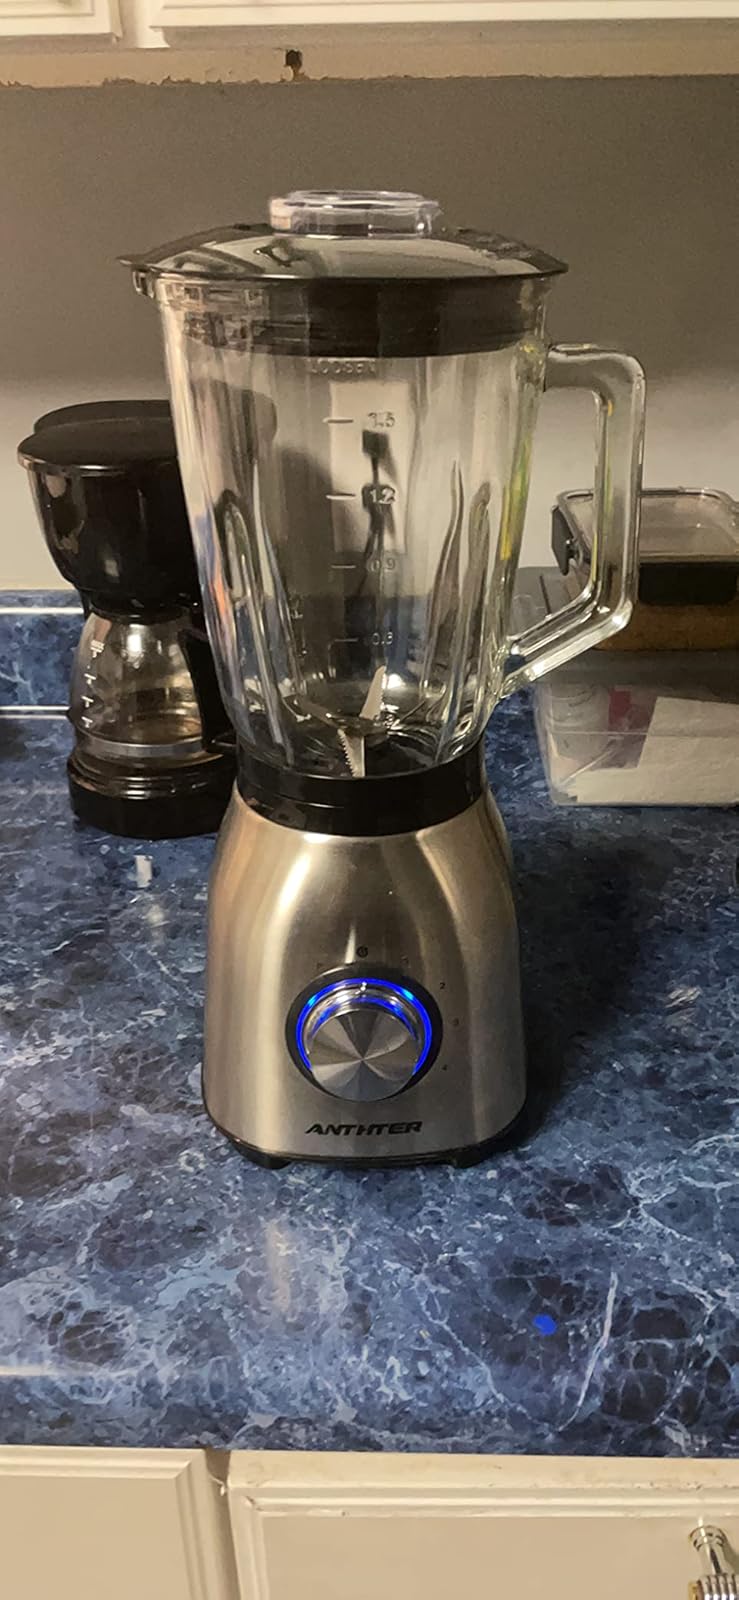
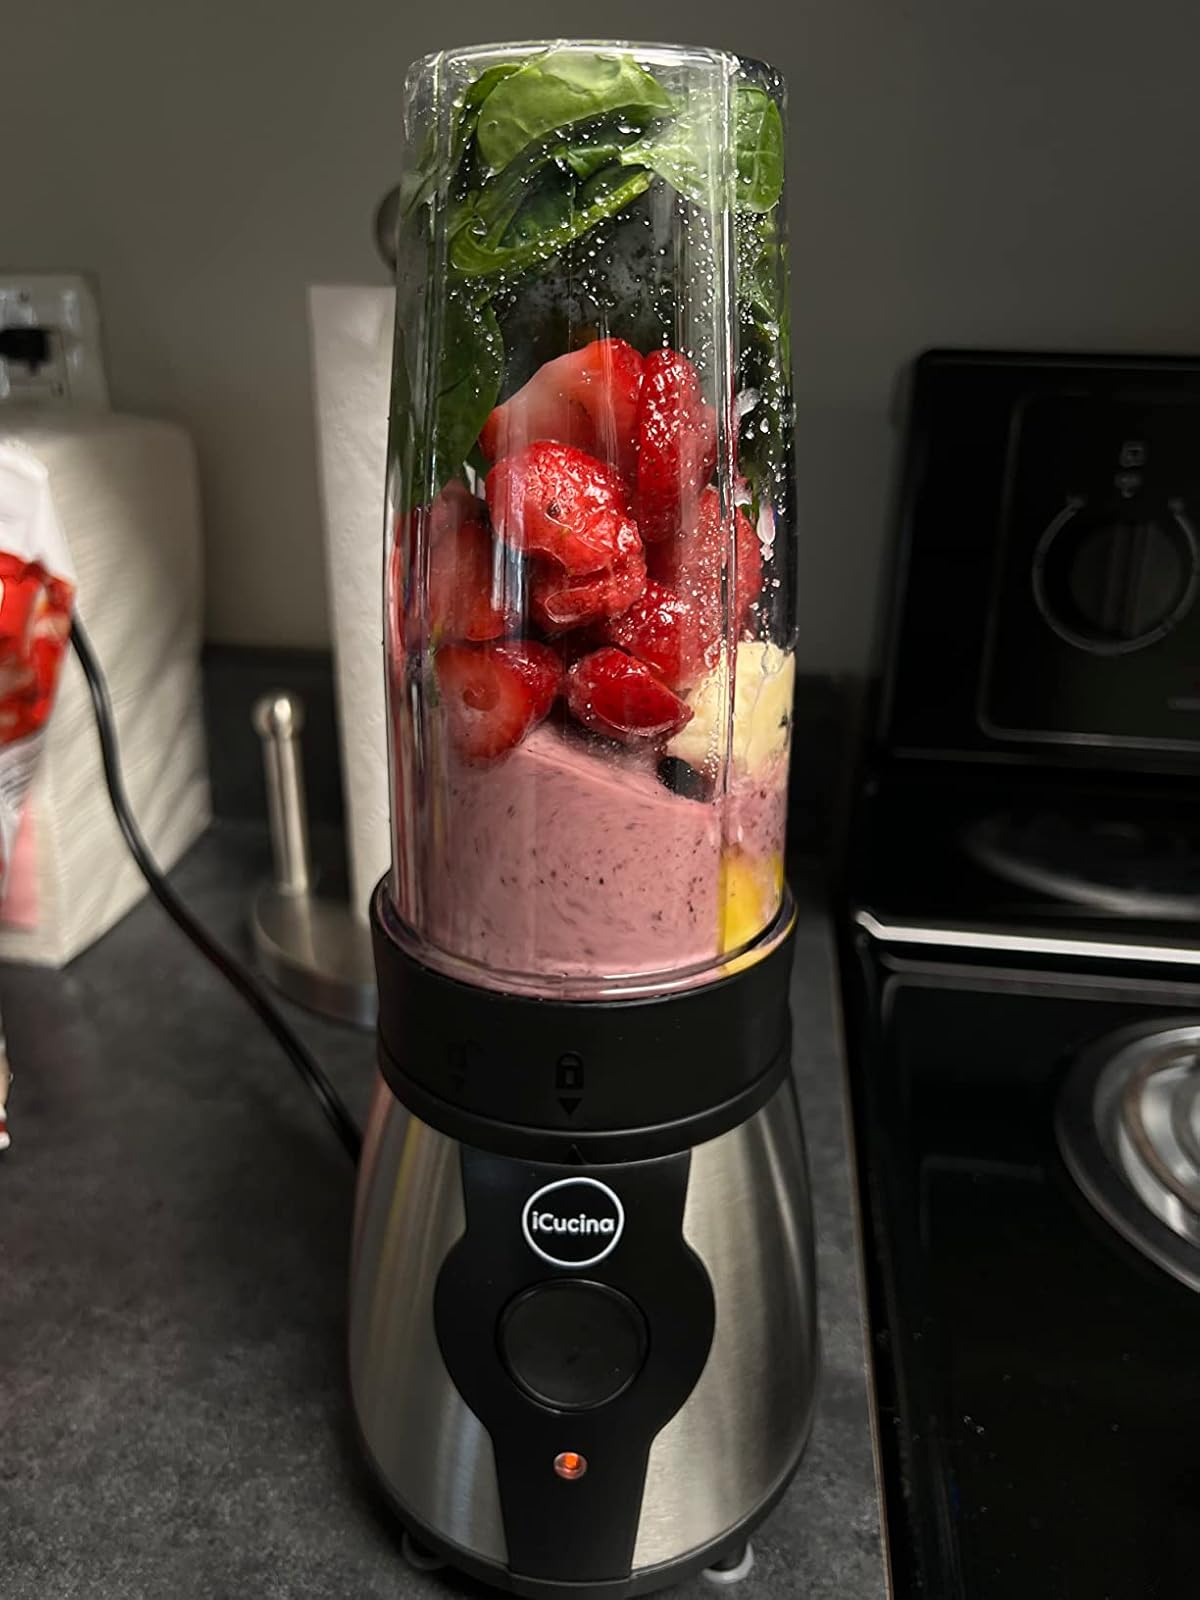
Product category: items_blender
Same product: no